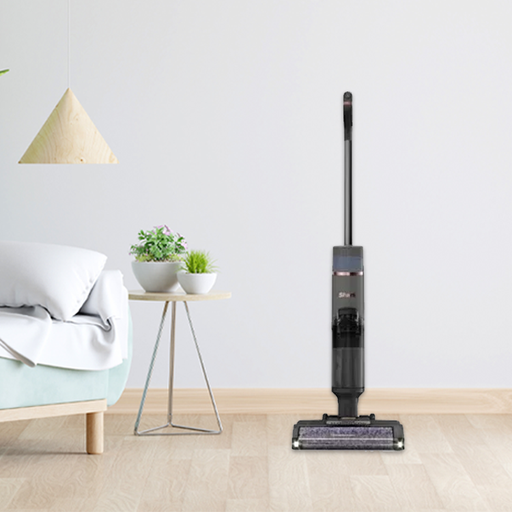
קטגוריה: מתנות בתוספת תשלום
תיאור: שואב שוטף אלחוטי 3 ב-1
דגם: WD213
תשלום נוסף: 590 ₪
מידע נוסף: מתנה בתוספת תשלום